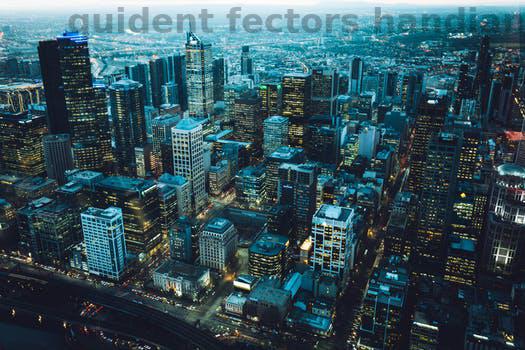
Label: Watermark